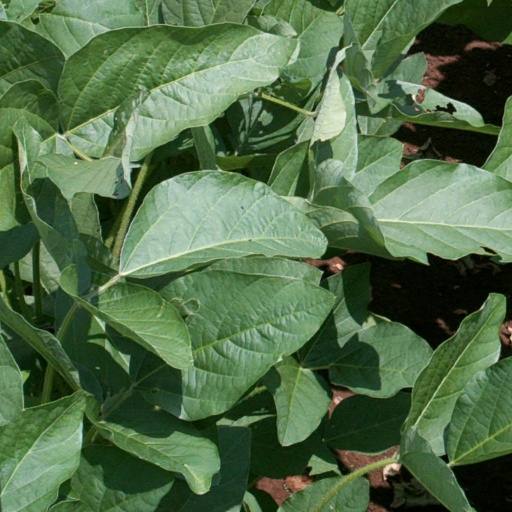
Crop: soybean